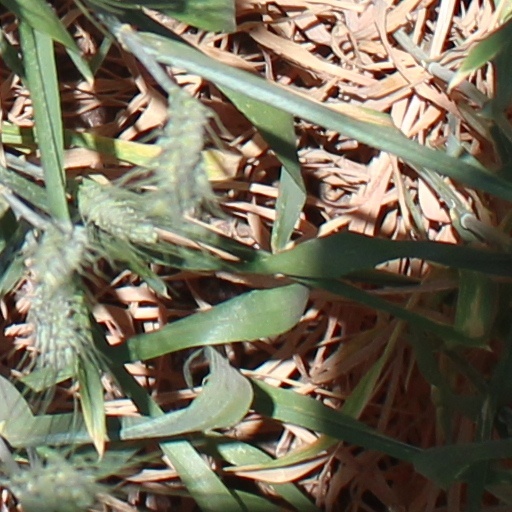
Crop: wheat